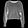
Label: Pullover